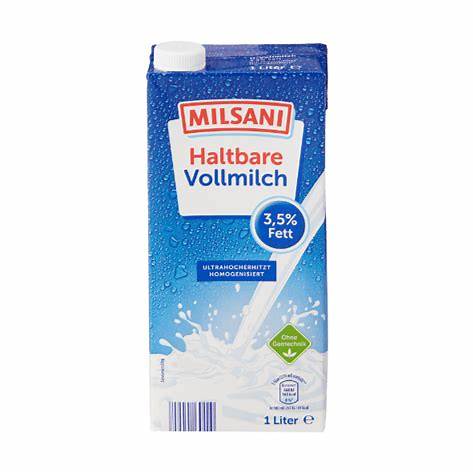
Label: cardboard